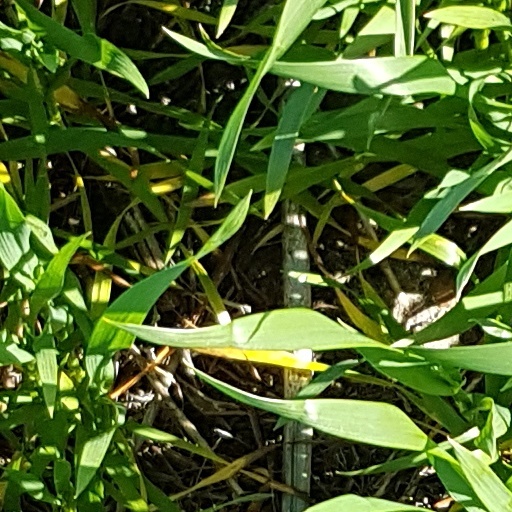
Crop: wheat